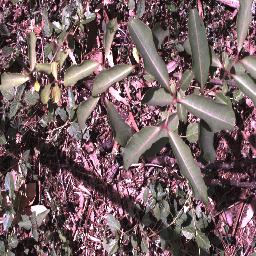
Label: rubber_vine